Gui de Cavalhon

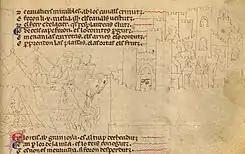
Louis VIII of France taking Marmande, from the sole surviving manuscript of the "Song of the Albigensian Crusade". Recent studies have proposed Gui de Cavalhon as the author of the second part of the "Song".

Gui de Cavalhon, Cavaillo, or Gavaillo (fl. 1200–1229) was a Provençal nobleman: a diplomat, warrior, and man of letters. He was probably also the Guionet who composed "tensos" and "partimens" with Cadenet, Raimbaut de Vaqueiras, Mainart Ros, Pomairol, and a certain Guillem.